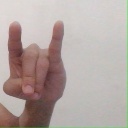
अक्षर: च